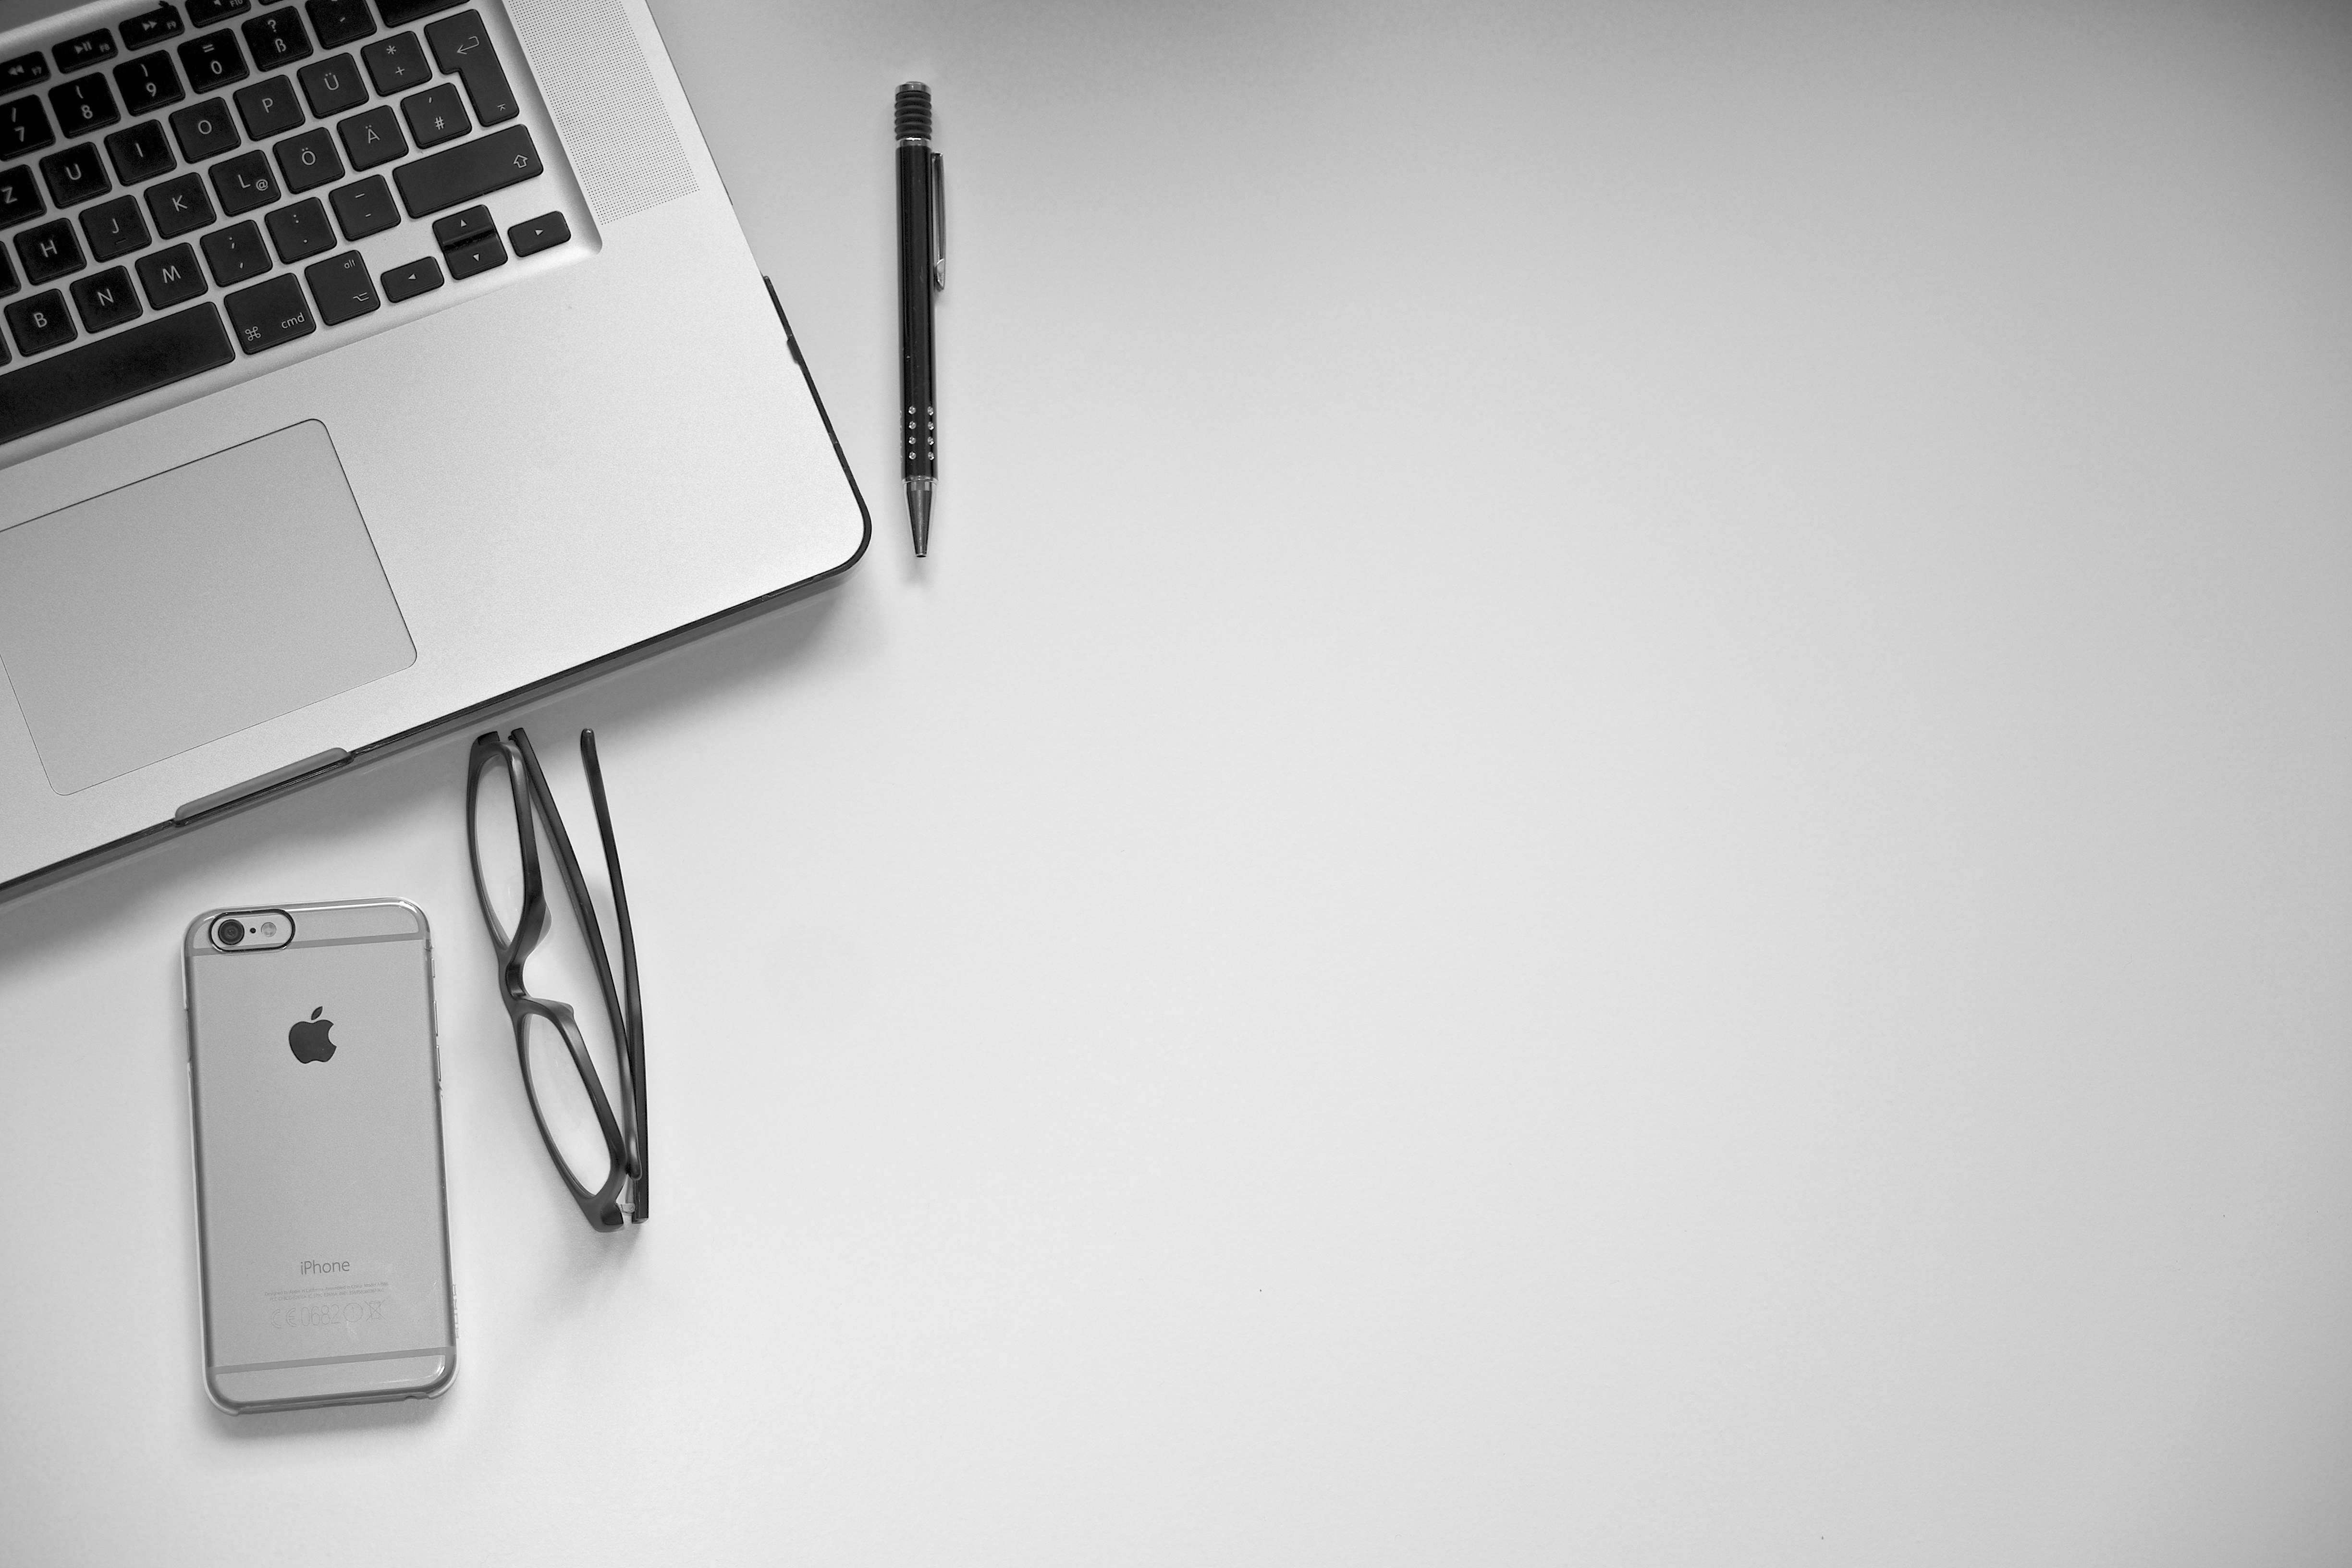
iphone, desk, computer, macbook, apple, black and white, keyboard, technology, white, pen, equipment, desktop, business, monochrome, brand, product, electronics, glasses, multimedia, economy, workplace, e commerce, monochrome photography